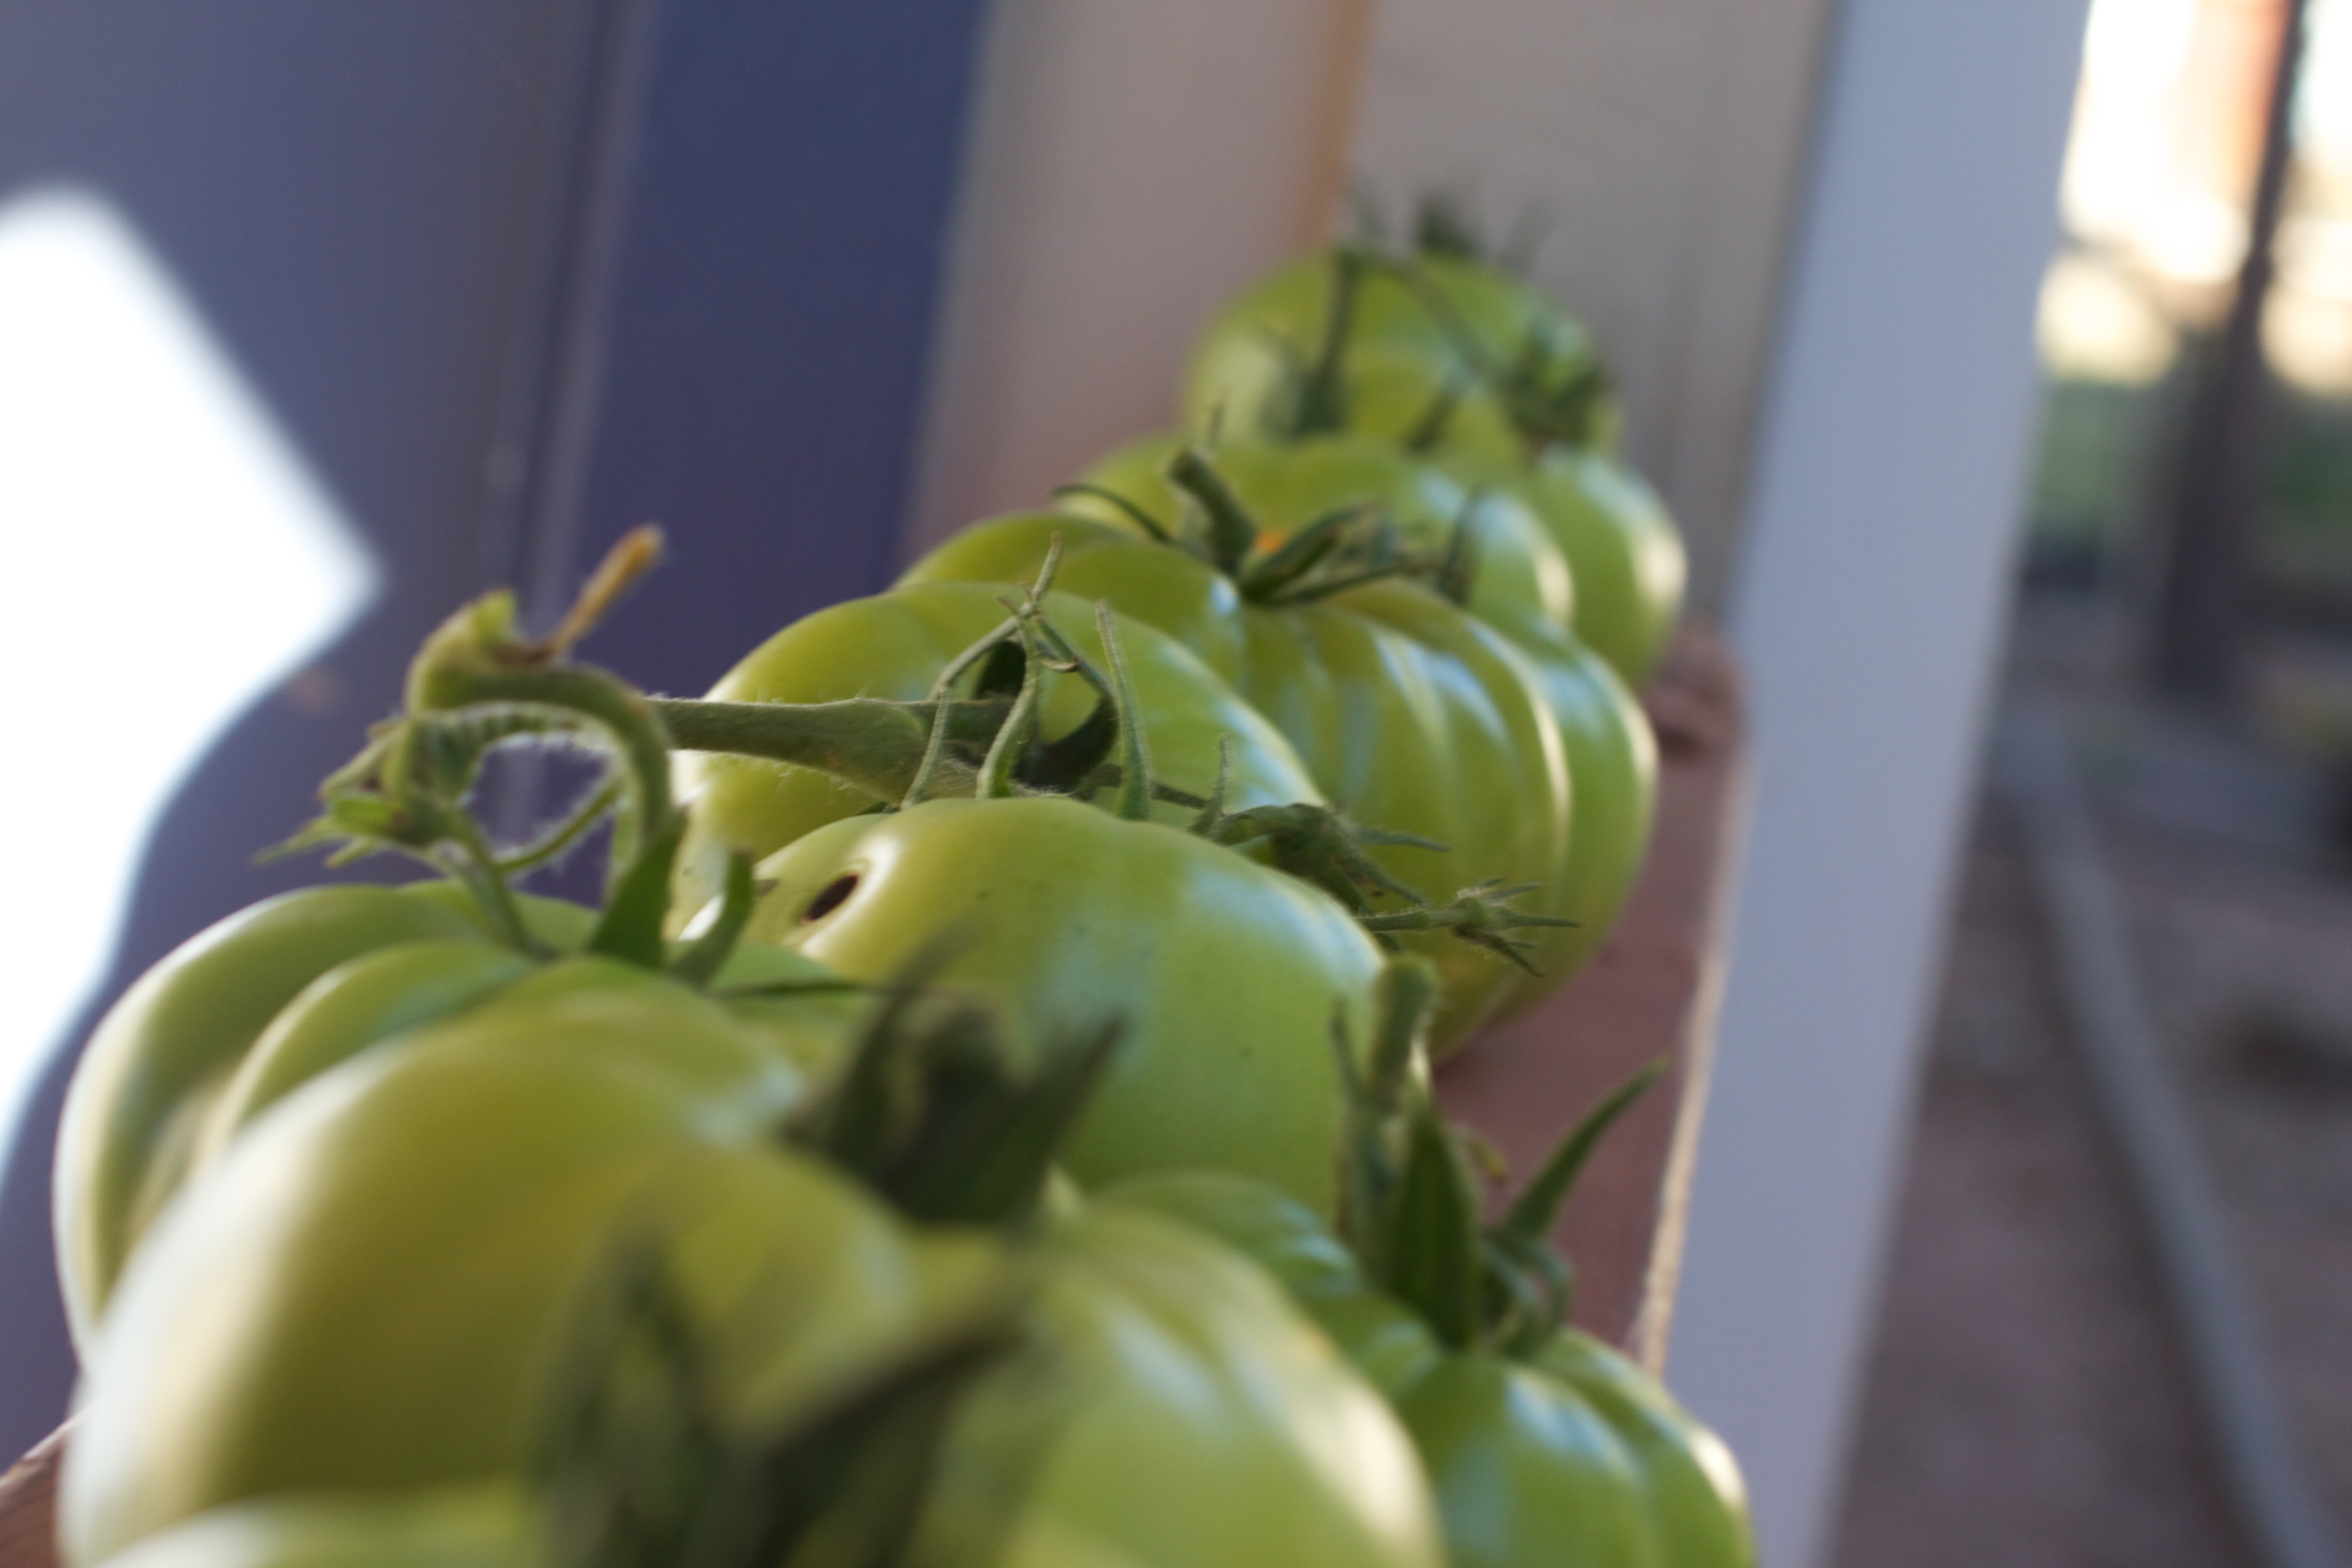
plant, fruit, flower, food, green, produce, vegetable, flowering plant, land plant